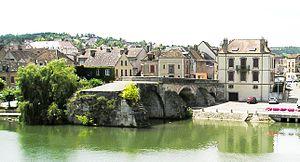
Cet article recense une partie des monuments historiques de l'Yonne, en France.